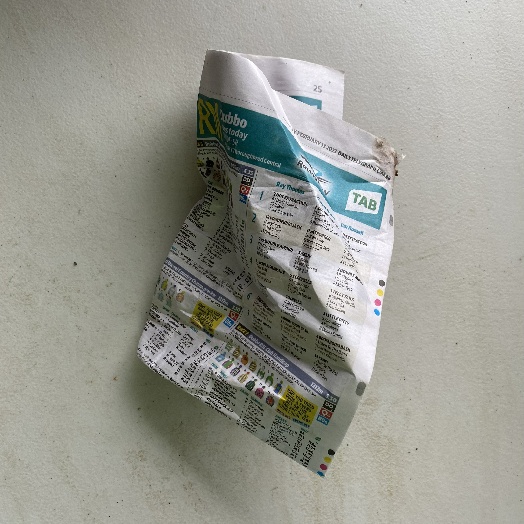
Label: Paper